A Doll's House (1973 Garland film)

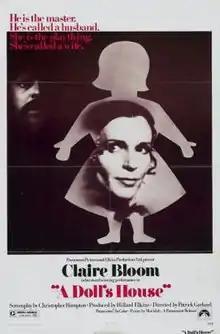
US theatrical poster

A Doll's House is a 1973 British drama film directed by Patrick Garland and written by Christopher Hampton, based on Henrik Ibsen's 1879 play. It stars Claire Bloom and Anthony Hopkins.